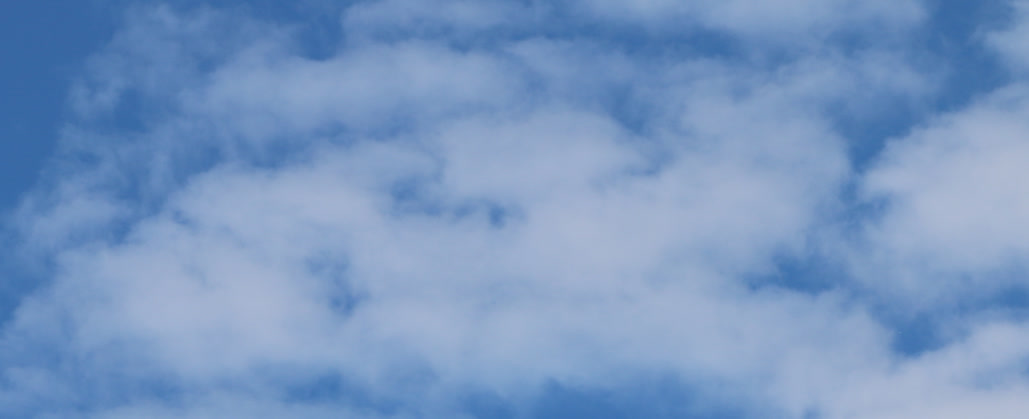
Cloud type: Altocumulus